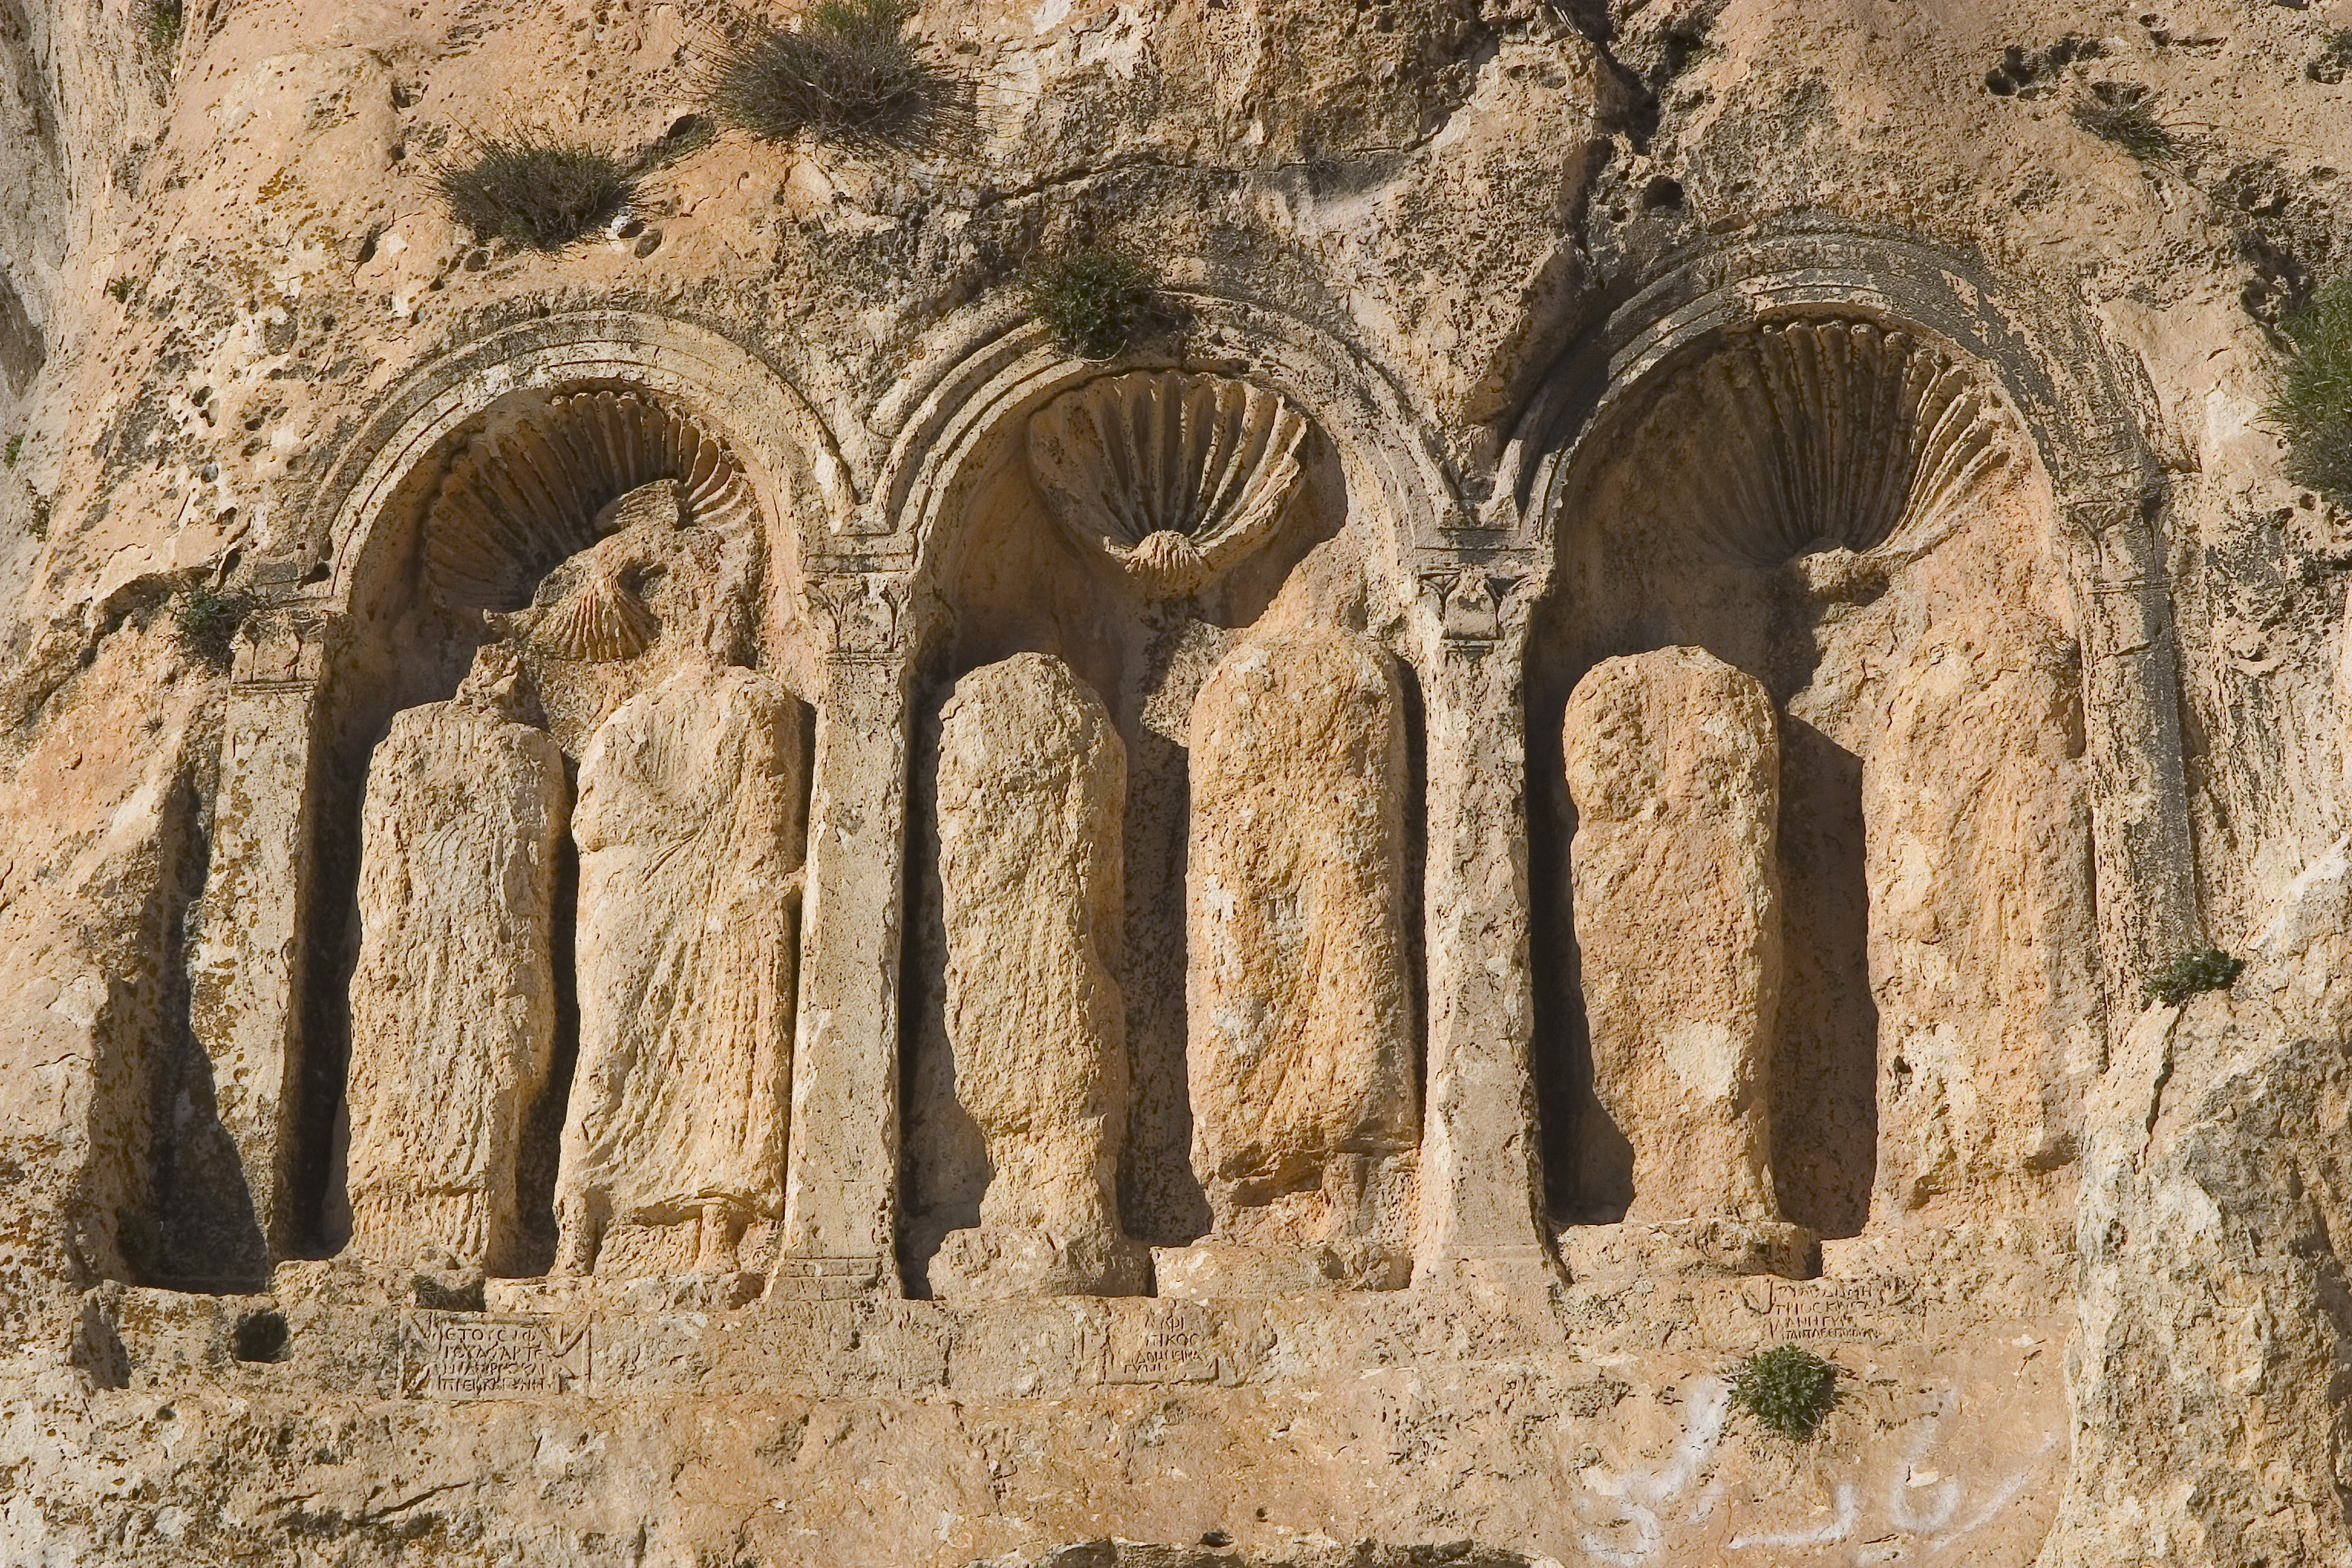
rock, architecture, building, wall, formation, arch, column, fortification, place of worship, temple, ruins, monastery, history, abbey, vault, carving, middle ages, syria, ancient history, seidnaya, maalola, christlisches villages